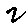
Label: 2